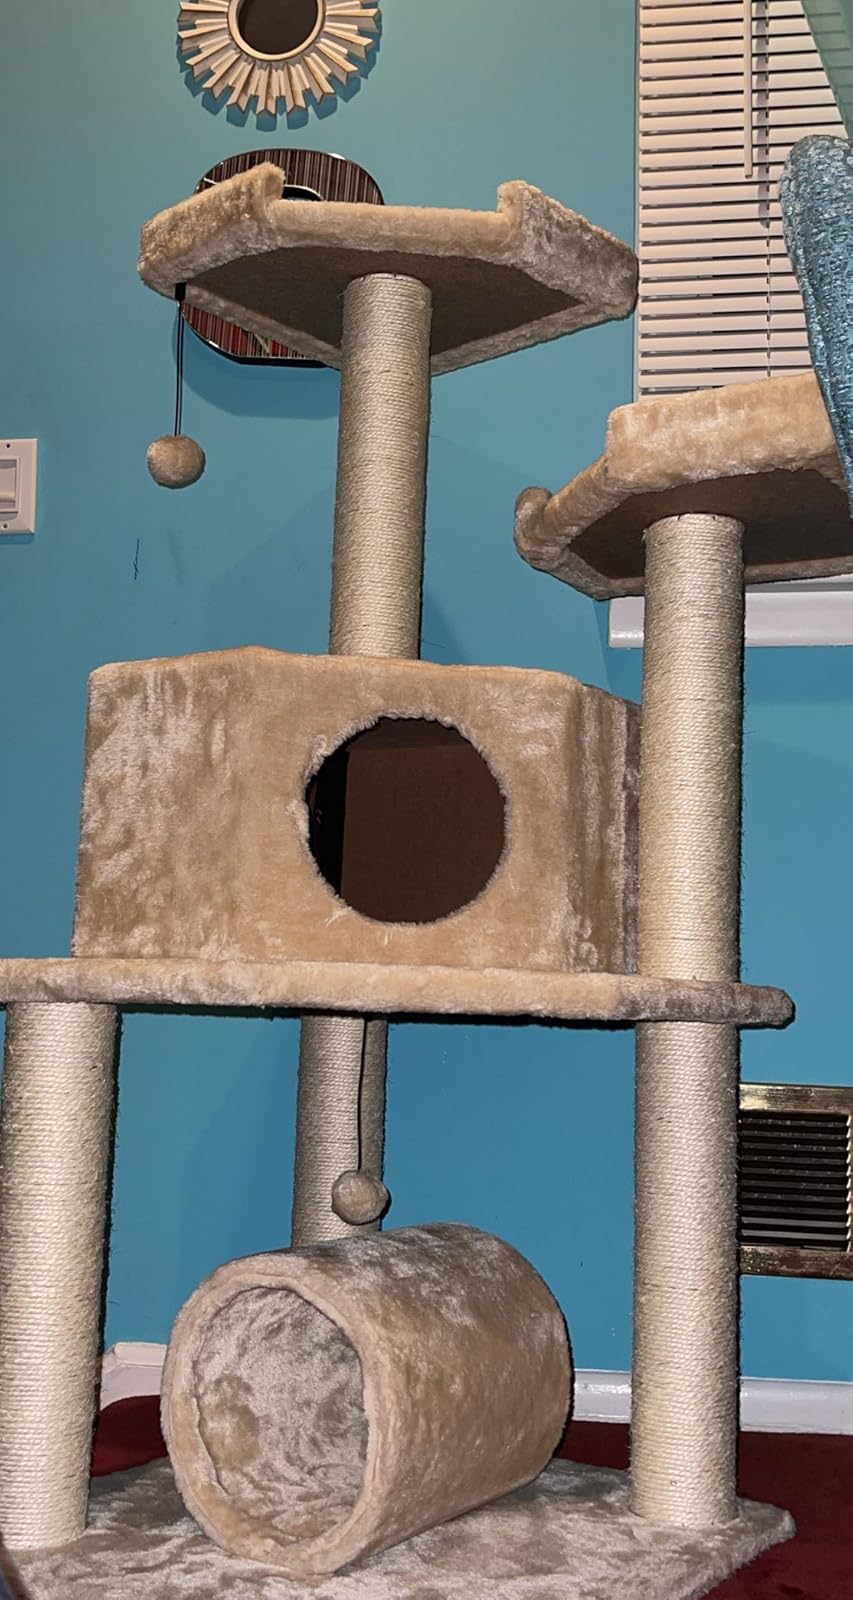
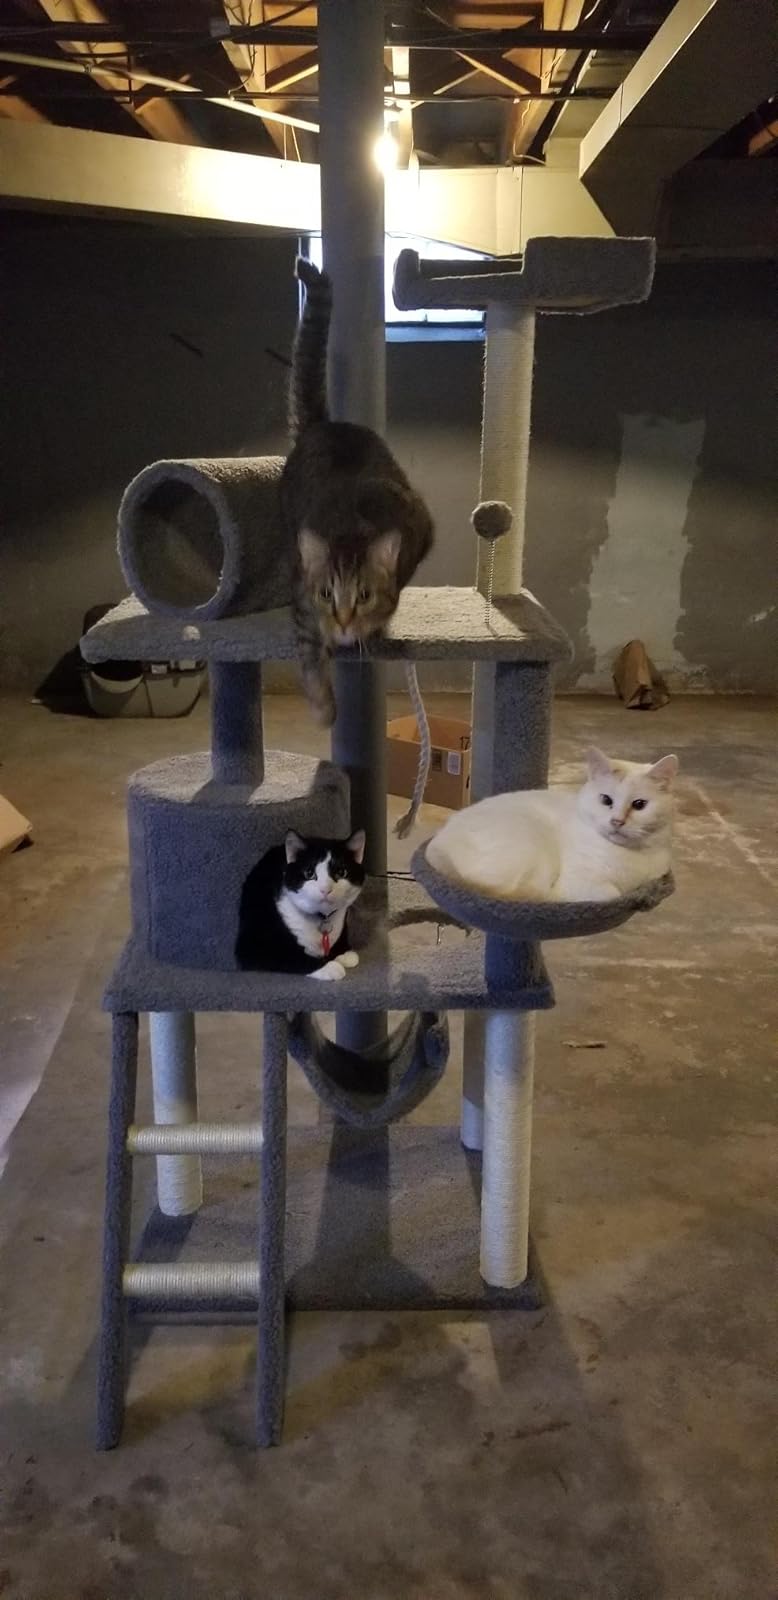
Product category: items_cat tree
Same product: no